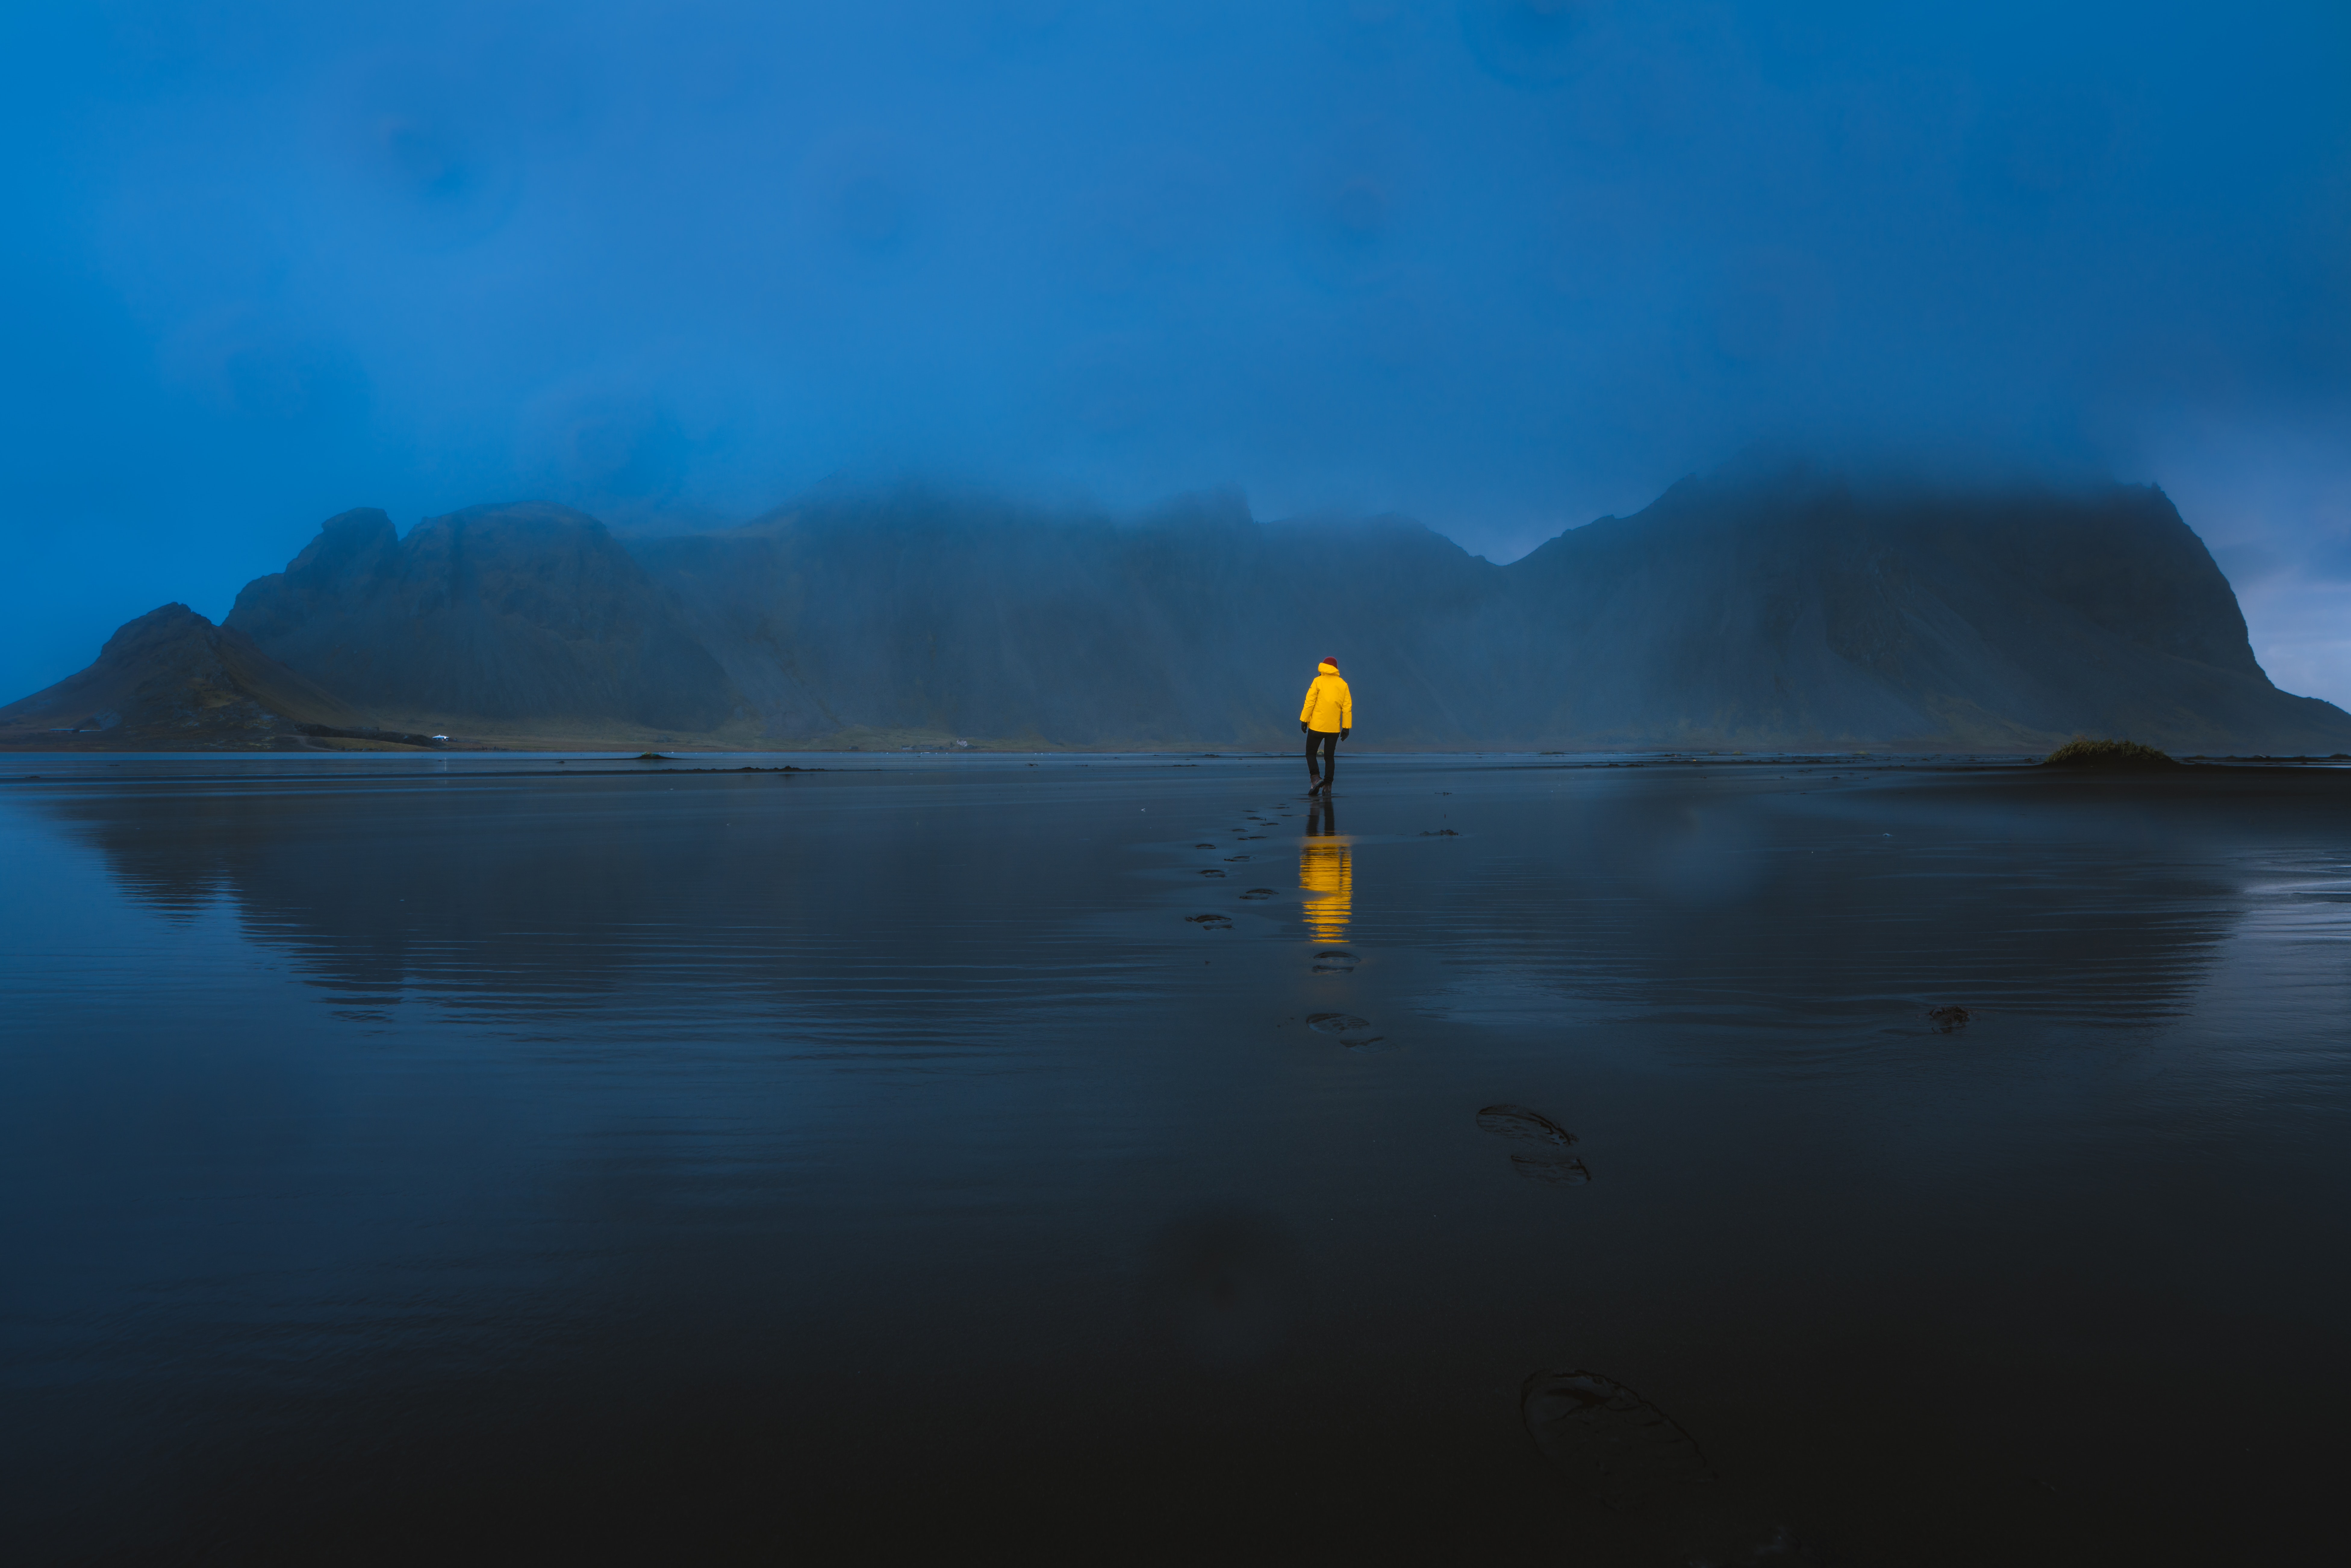
water, reflection, sea, calm, sky, atmosphere, loch, ocean, morning, horizon, dawn, mist, evening, dusk, landscape, fog, wave, arctic, lake, mountain, sunrise, cloud, fjord, sound, darkness, coast